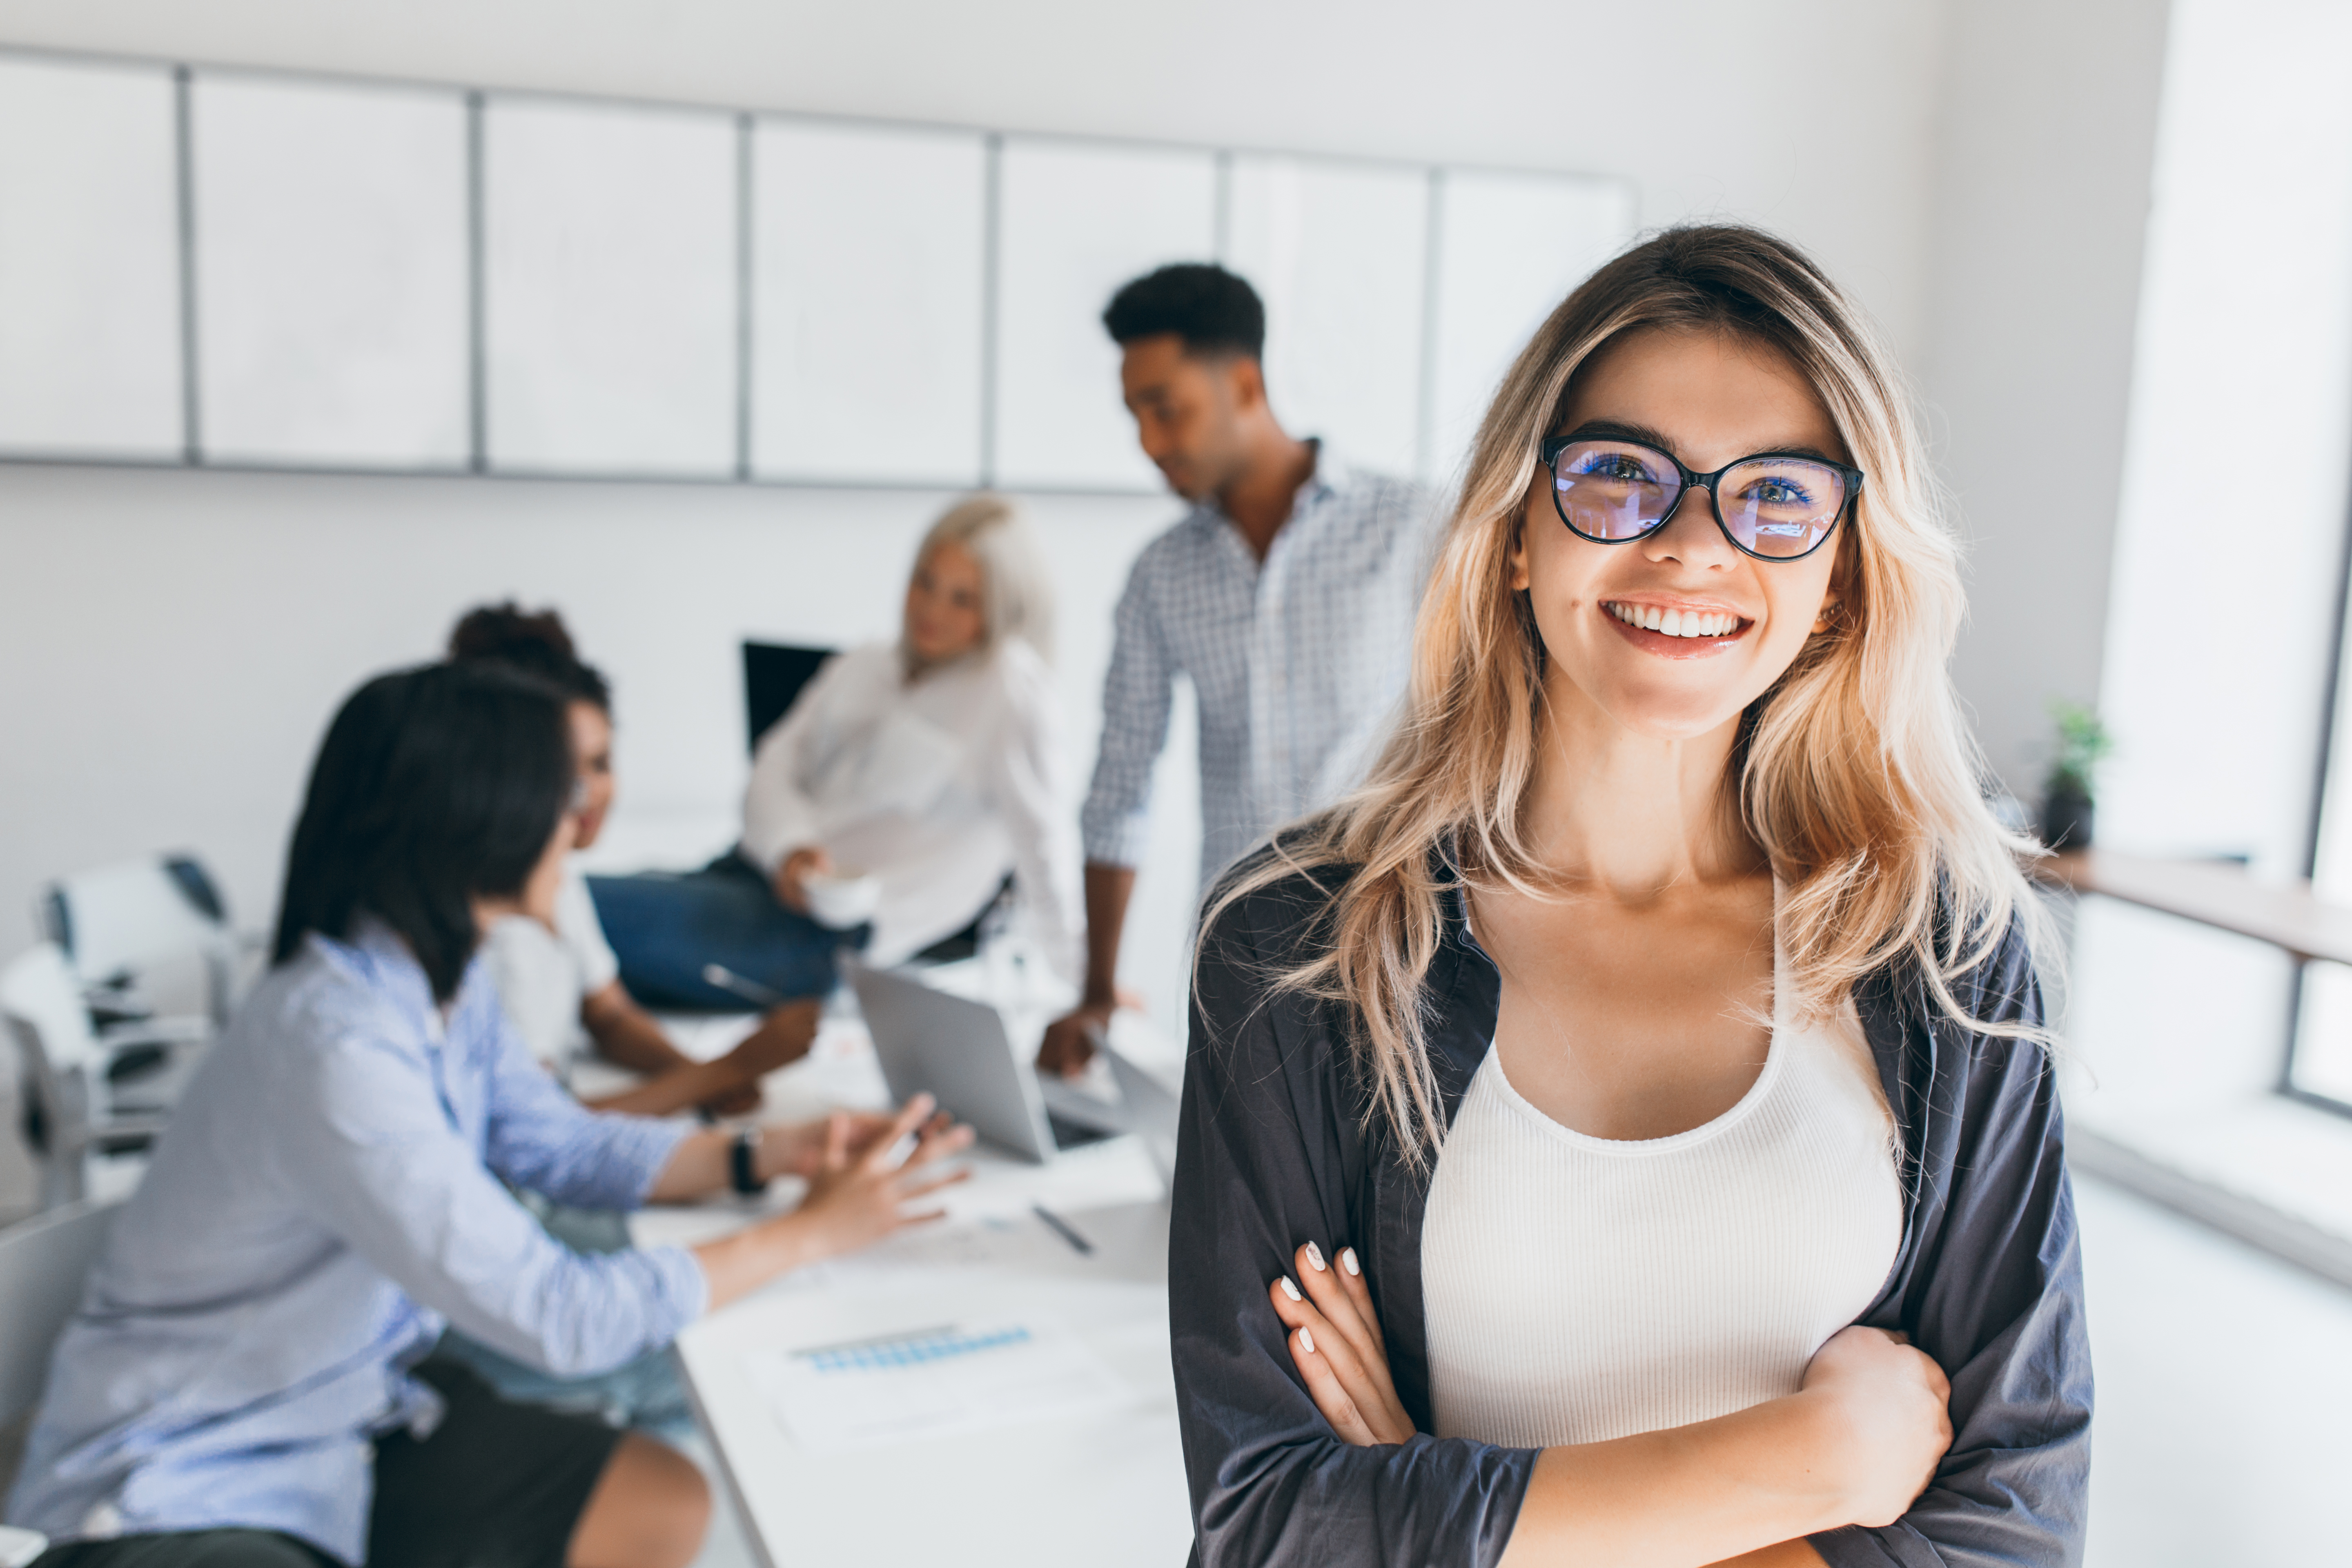
african, asian, blonde, brainstorm, business, businessman, businesswoman, campus, caucasian, chinese, collaboration, colleague, communication, company, computer, conference, corporate, discussion, education, employee, entrepreneur, european, executive, female, friend, friendship, group, indoor, information, international, japanese, job, laptop, lecture, manager, office, partner, people, presentation, professional, programmer, seminar, student, study, team, teamwork, website, woman, work, worker, eyewear, classroom, room, hand, event, employment, white collar worker, conversation, learning, training, sitting, gesture, glasses, fashion design